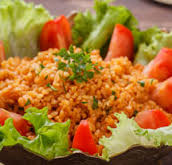
Yemek: kisir